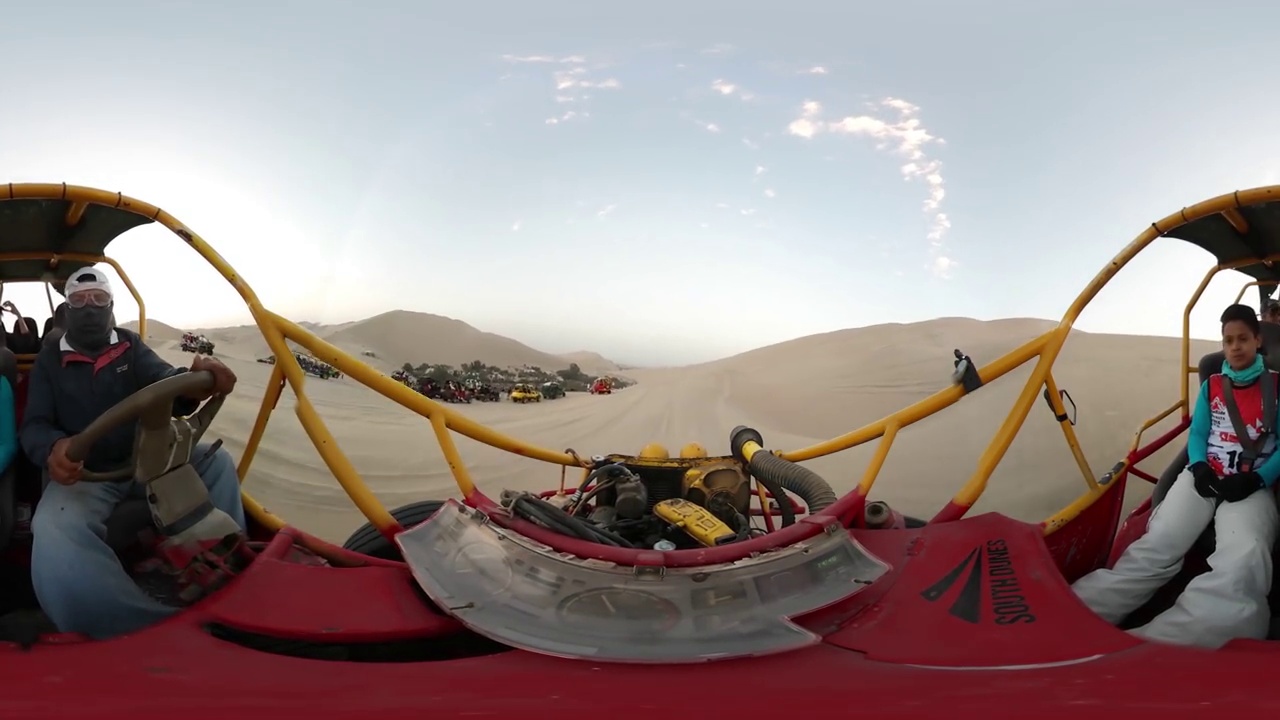
Referred object: The driver on the left side of the initial view, from the viewer's perspective

Referred object: The person wearing a red-and-white numbered vest with teal sleeves.